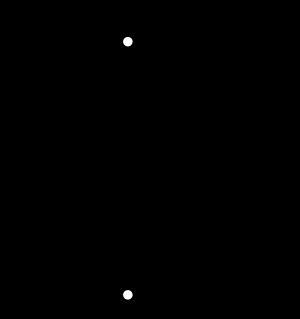
La sphère de Bloch, du nom du physicien et mathématicien Félix Bloch, ou sphère de Poincaré, est une représentation géométrique d'un état pur d'un système quantique à deux niveaux ; c'est donc, entre autres, une représentation d'un qubit. Il est possible de généraliser la construction de cette sphère à un système à niveaux.